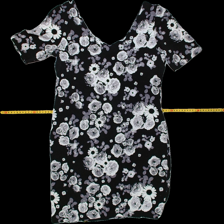
View: front
Type: Dress
Category: Ladies
Brand: H&M
Colors: Black, White, Grey
Material: 100% Cotton
Pattern: Floral print
Cut: Tight
Size: L
Season: All
Trend: No trend
Stains: No
Price range: <50
Recommended usage: Export
Comment: Washed out